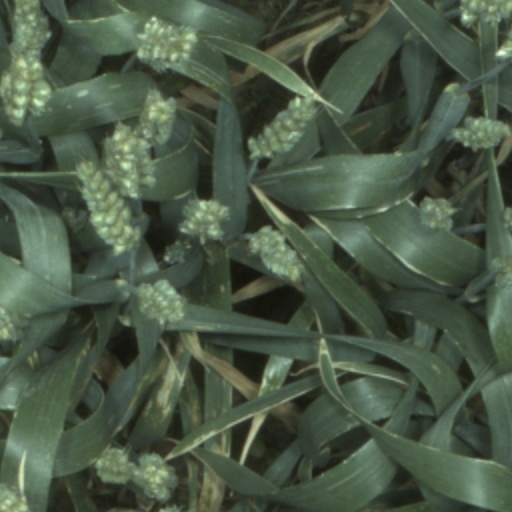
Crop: wheat